Rita Coolidge

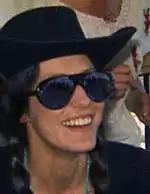
Coolidge at Willie Nelson's 4th of July Picnic in 1972

In November 1970, she met Kris Kristofferson at the Los Angeles airport when they were both catching the same flight to Tennessee. Instead of continuing to his intended destination in Nashville, he got off in Memphis with her. The two married in 1973, had a child in 1974, and recorded several duet albums, which sold well and earned the duo a Grammy Award for Best Country Performance by a Duo or Group with Vocal in 1974 for "From the Bottle to the Bottom", and in 1976 for "Lover Please".